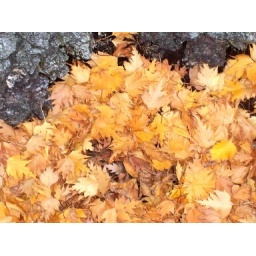
Leaves of the birch tree I used to peel paper off of to write upon as a child.